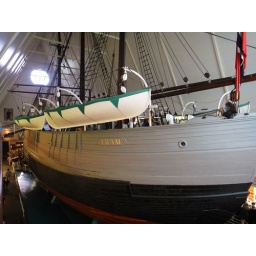
The Fram, the strongest wooden ship ever built. Used by Admunsen and others to explore both the Arctic and Antarchic regions.